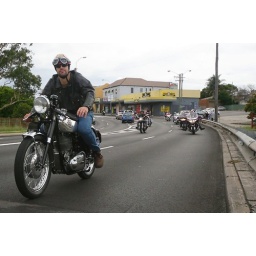
Usual turnup is around 5000 bikes and the run is a full green light, police escorted run.